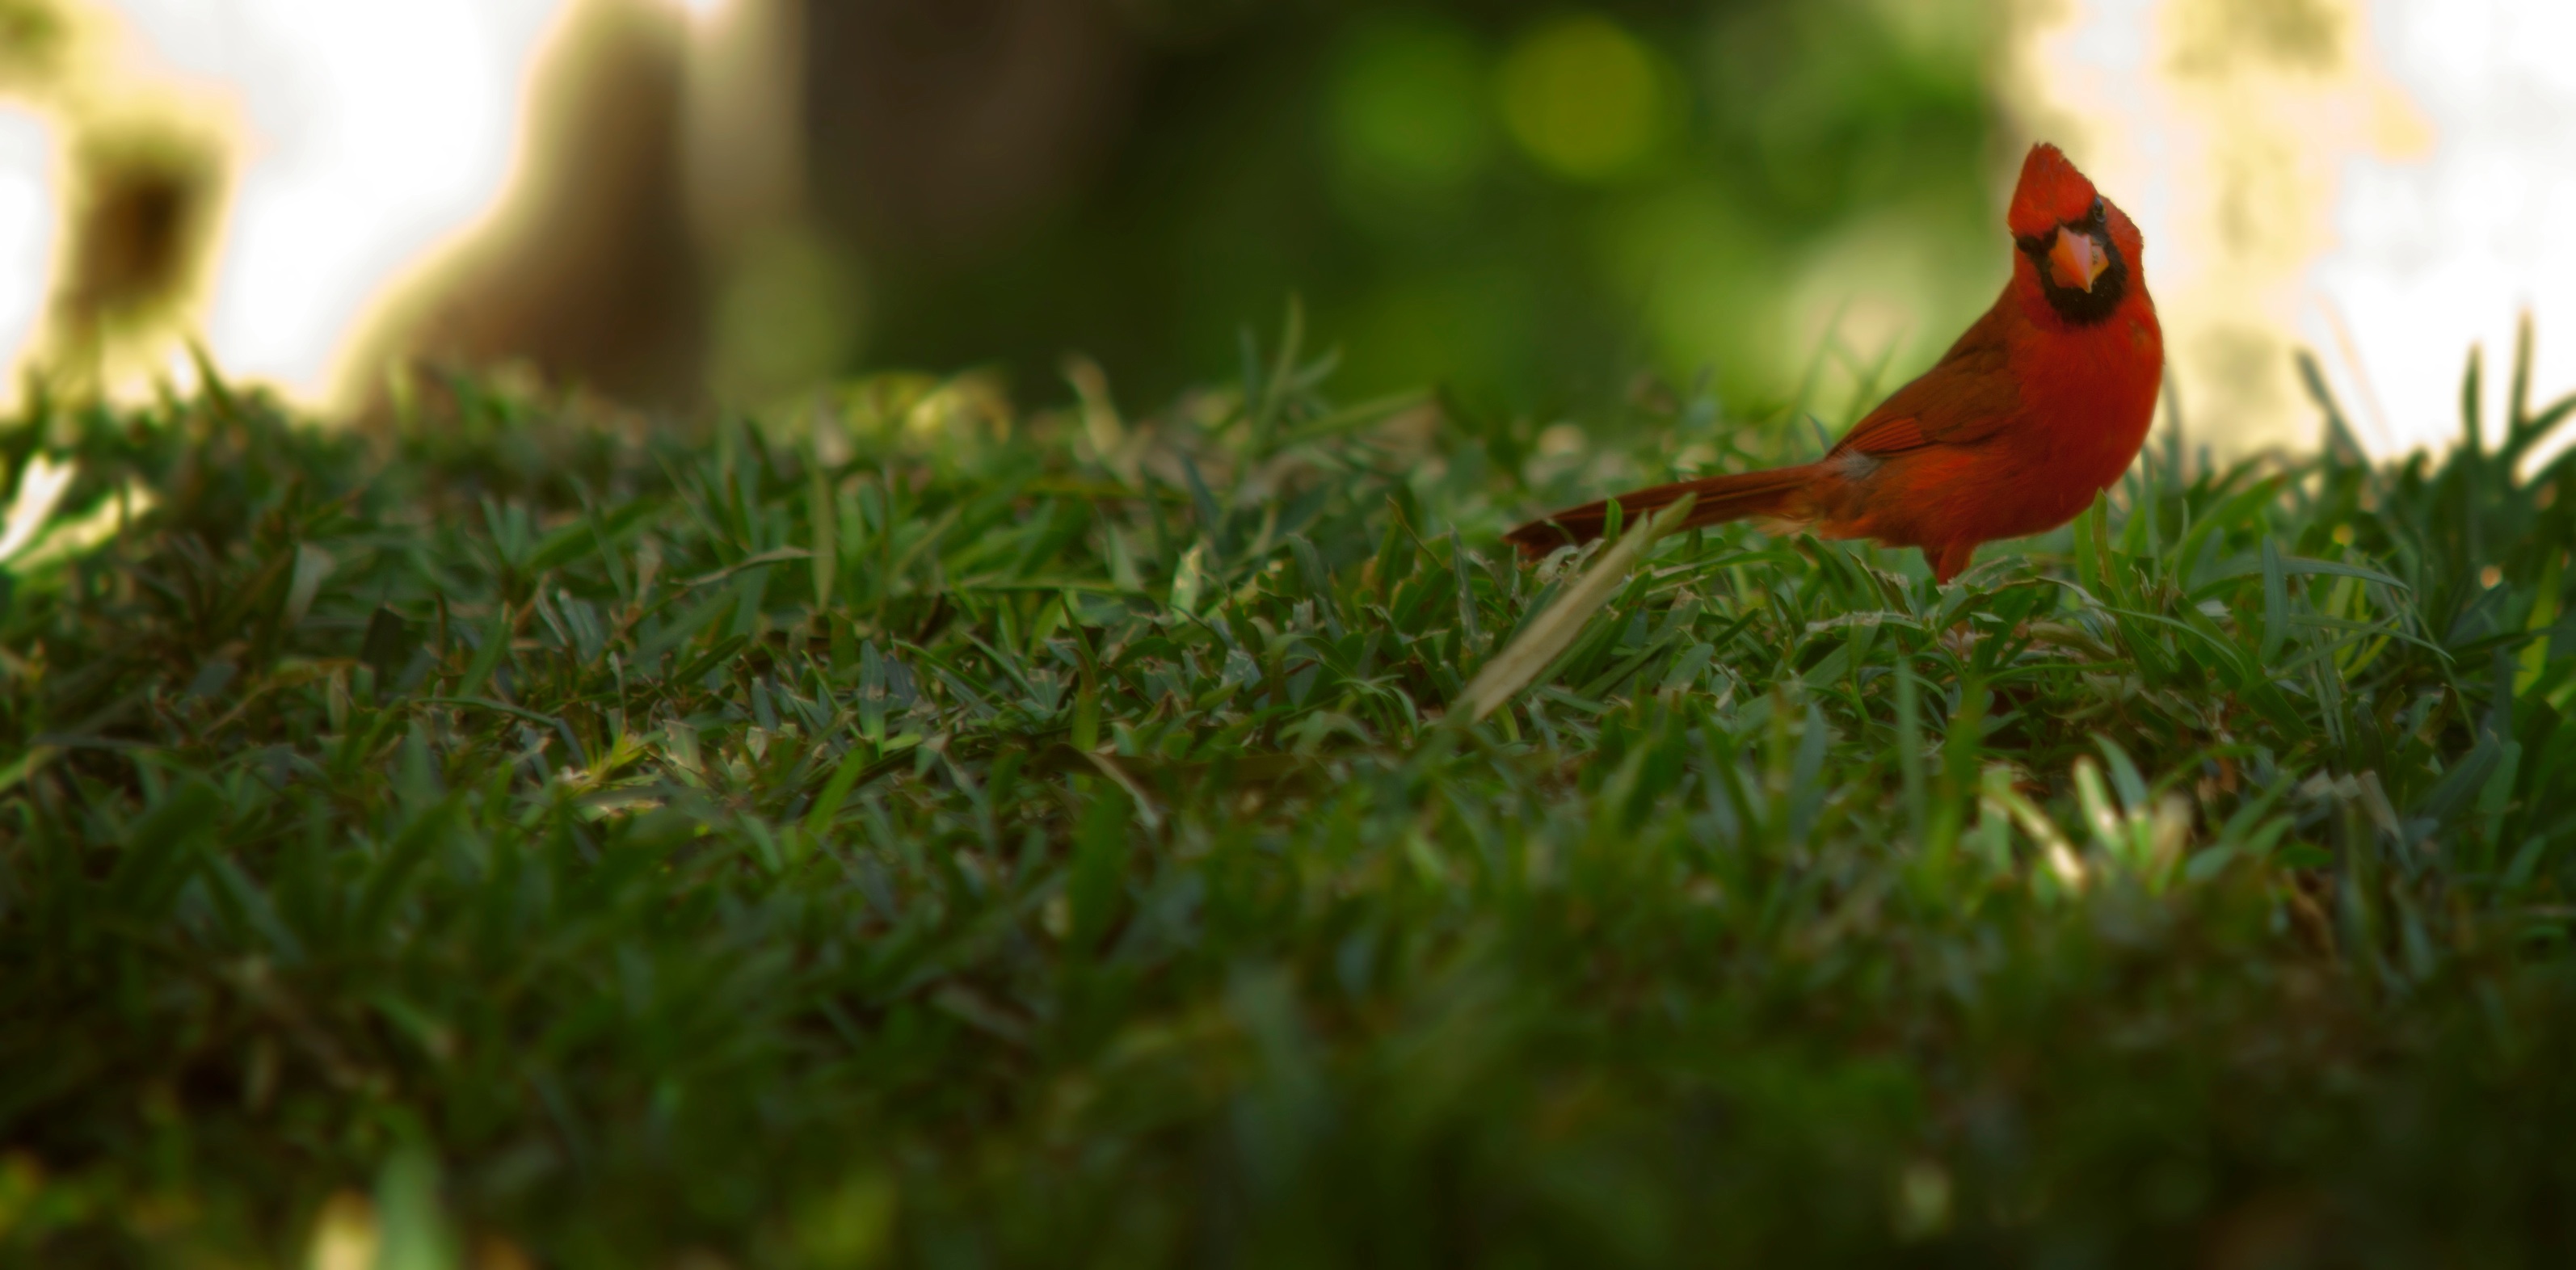
nature, grass, branch, bird, lawn, sunlight, leaf, flower, wildlife, green, autumn, fauna, vertebrate, macro photography, old world flycatcher, perching bird